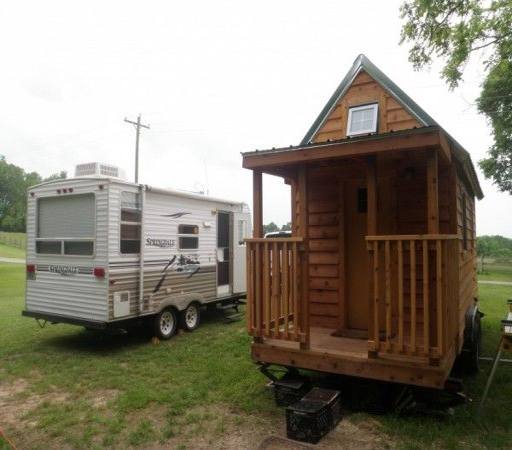
i want to travel in a tiny home .